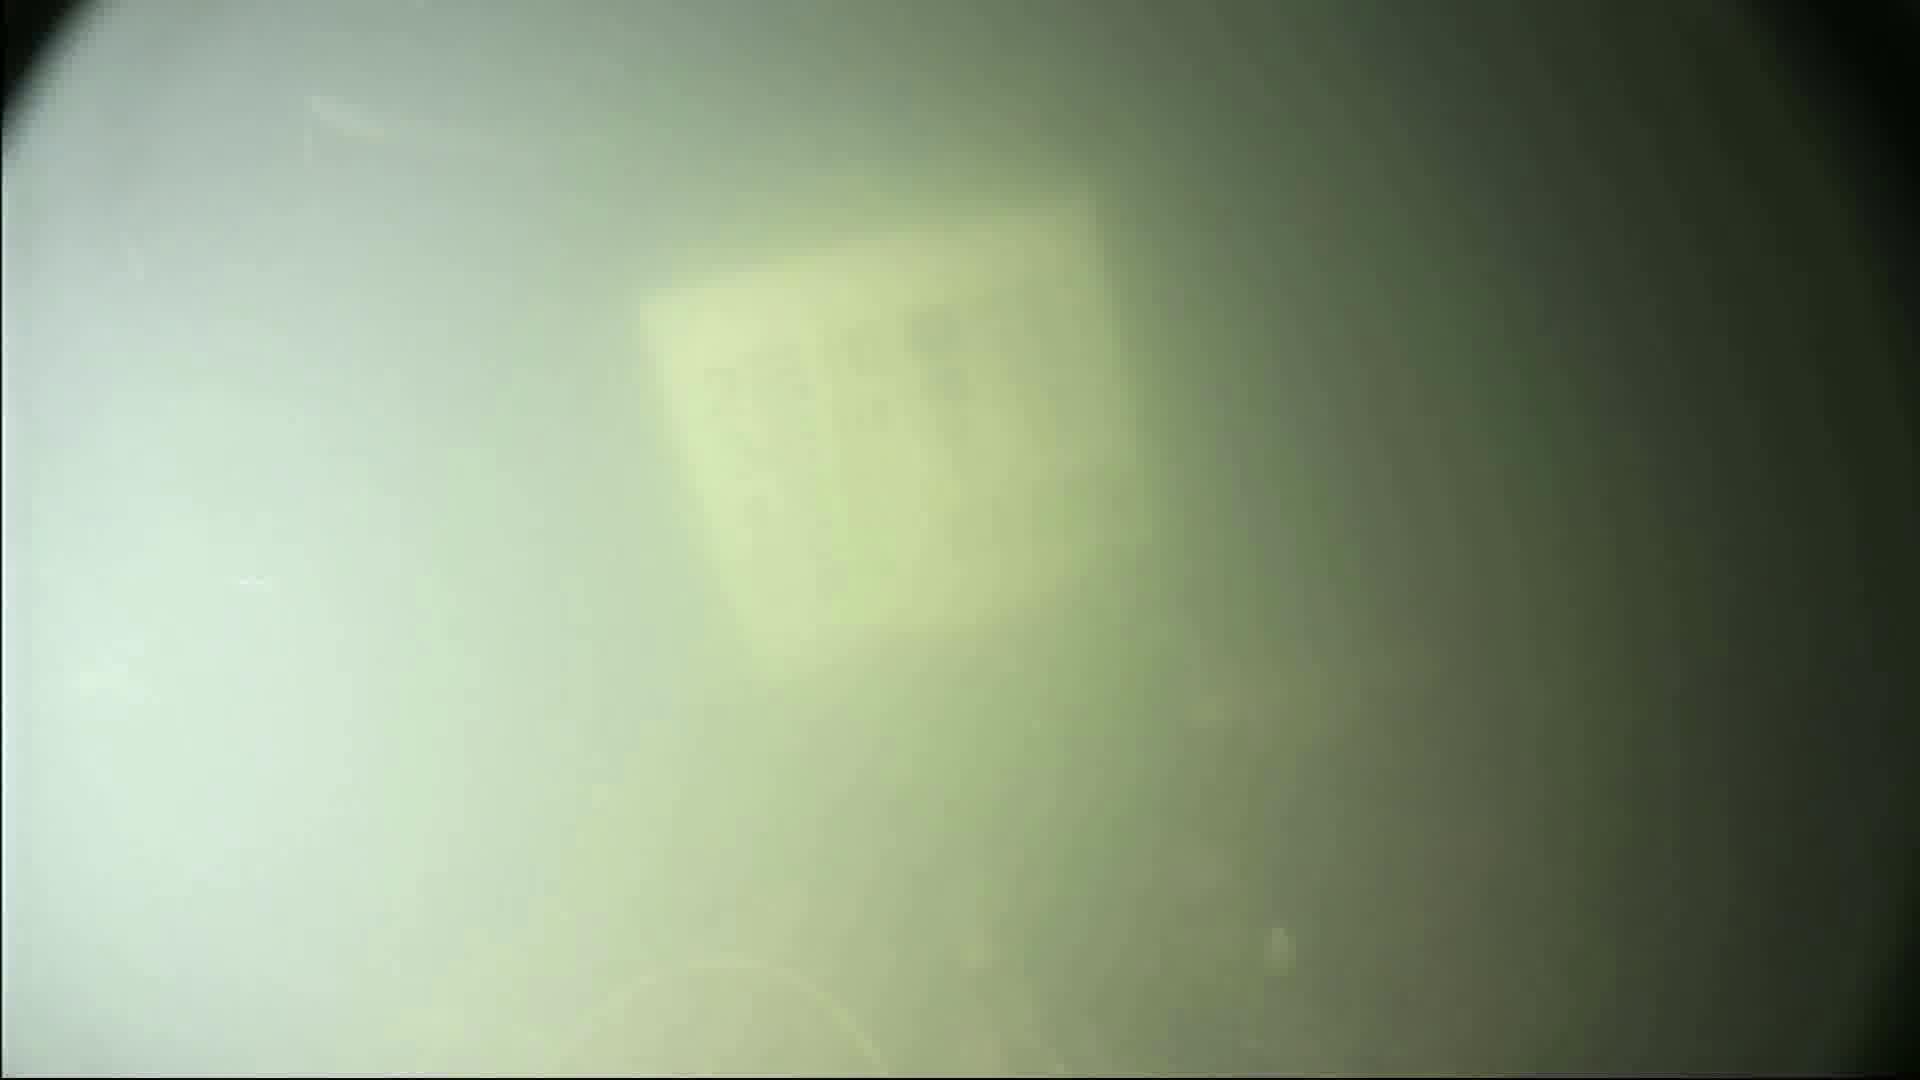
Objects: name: small_fish